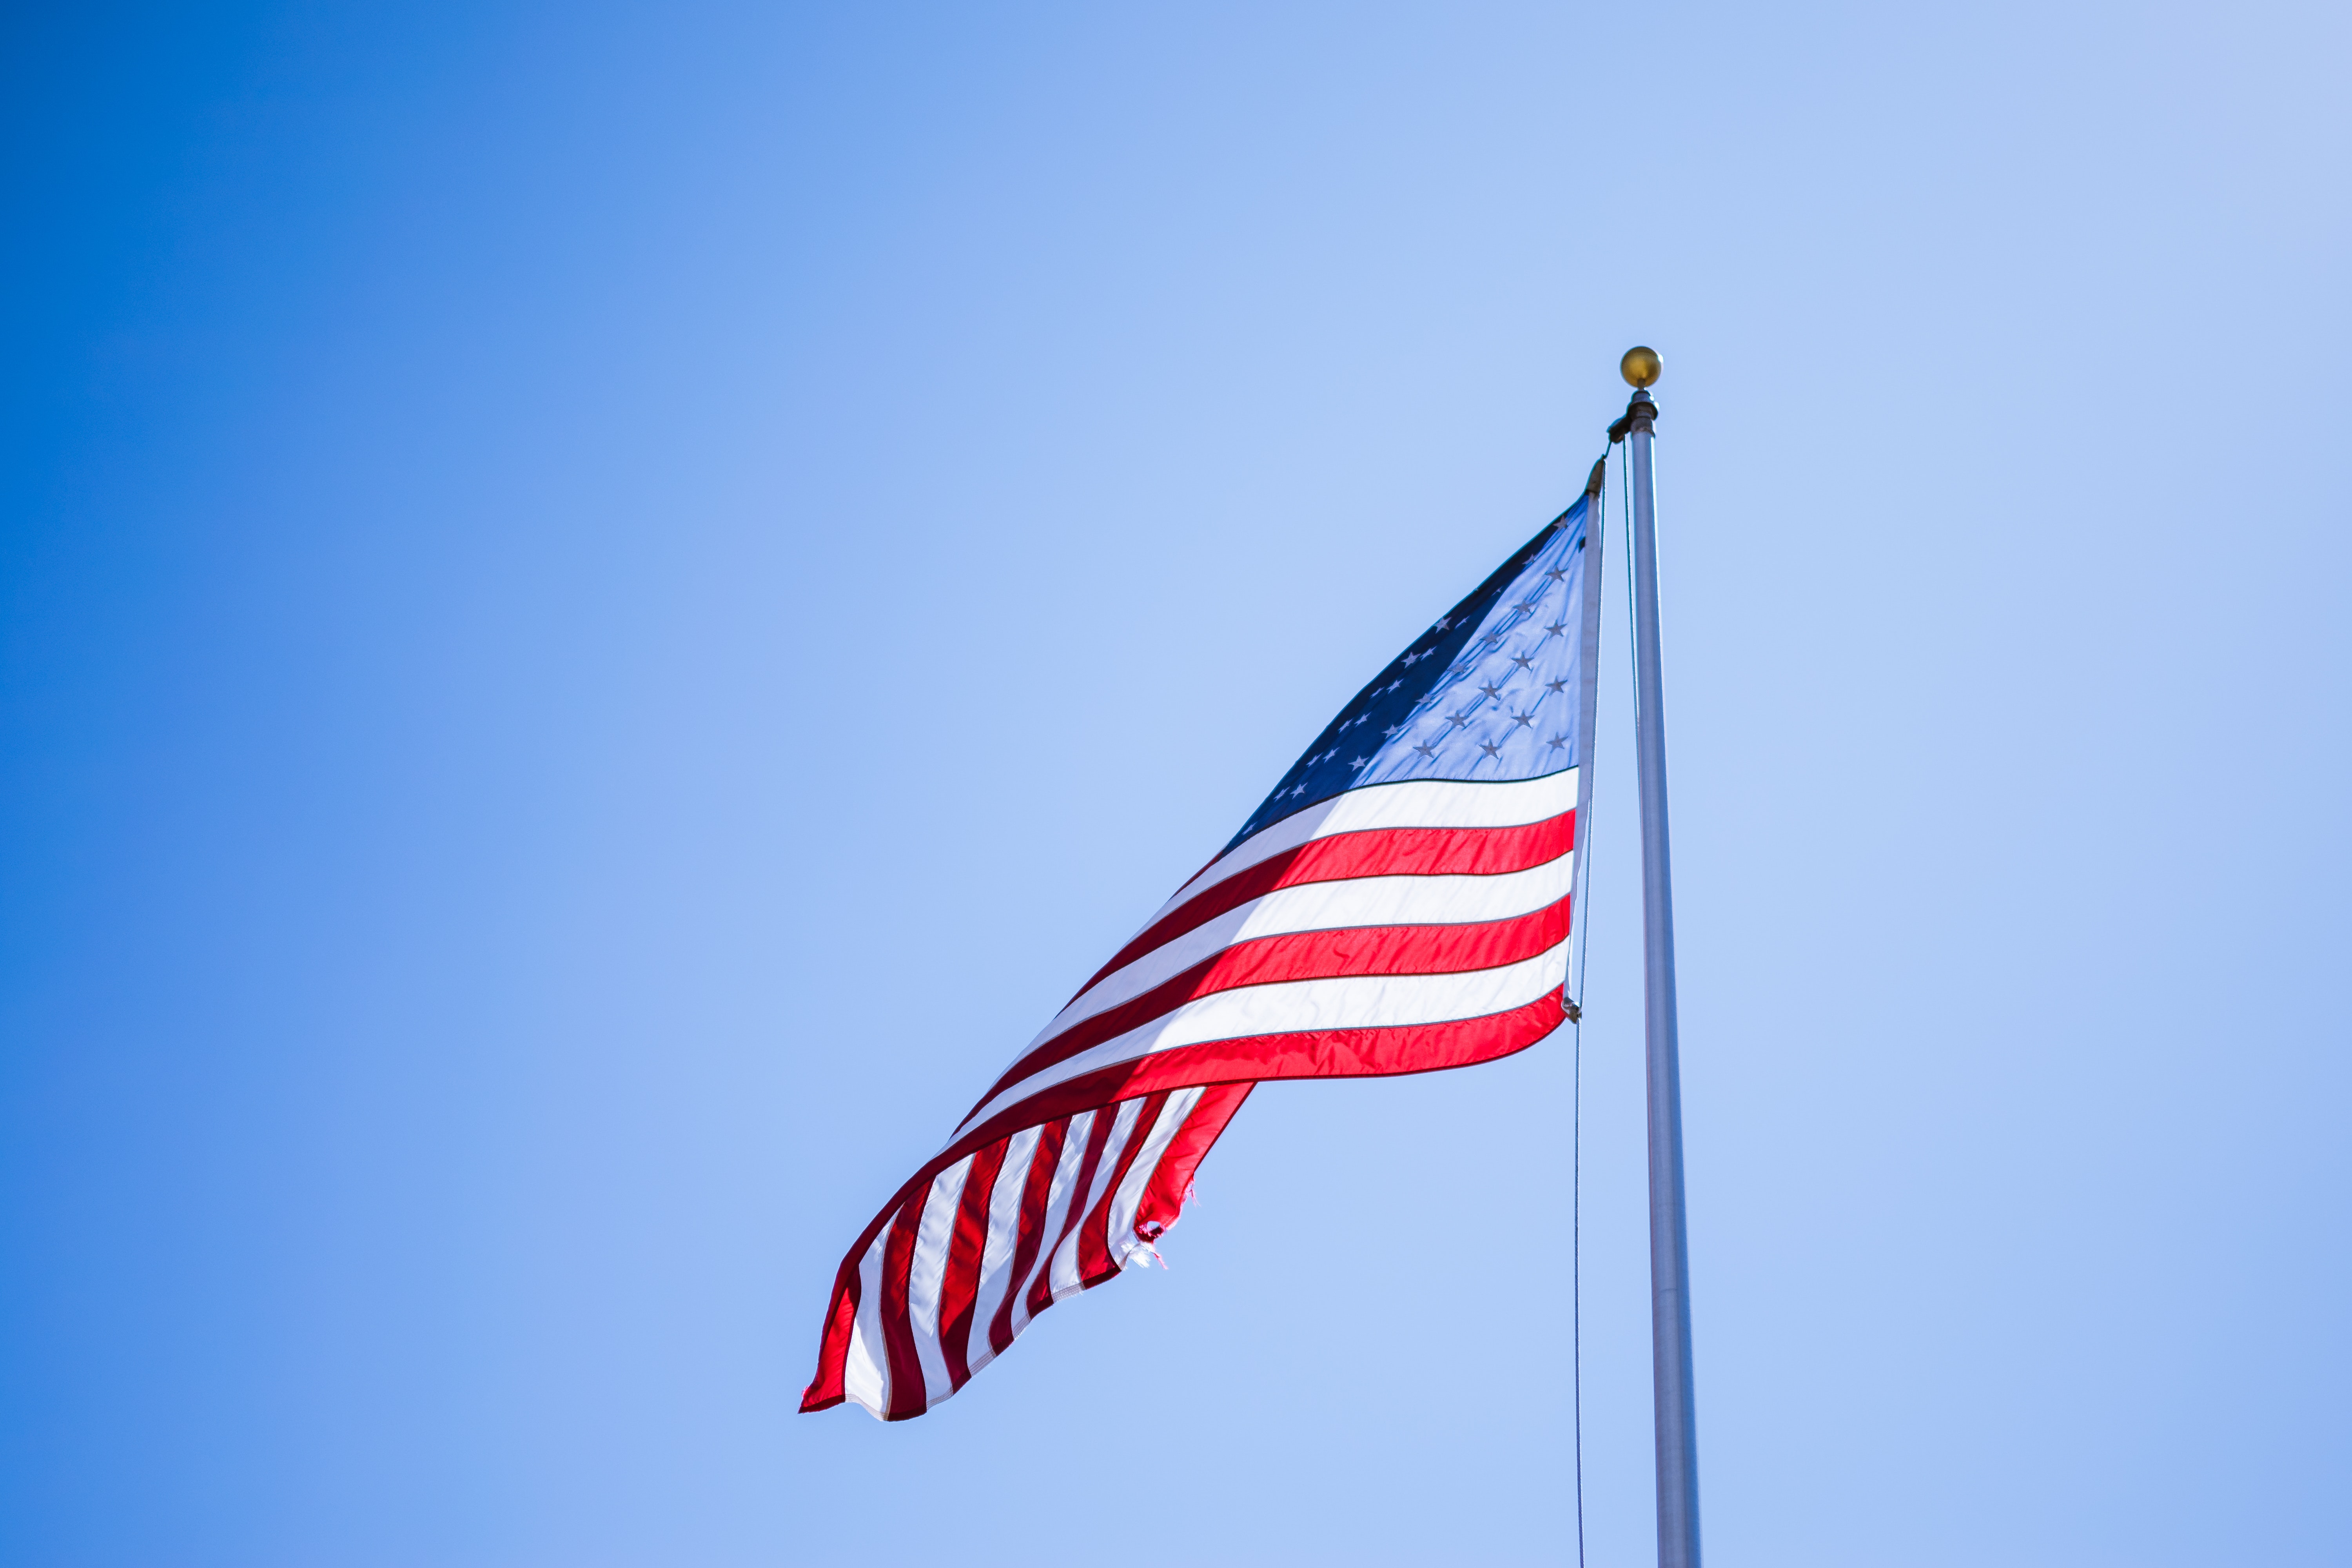
flag, flag of the united states, blue, pole, sky, Flag Day USA, veterans day, independence day